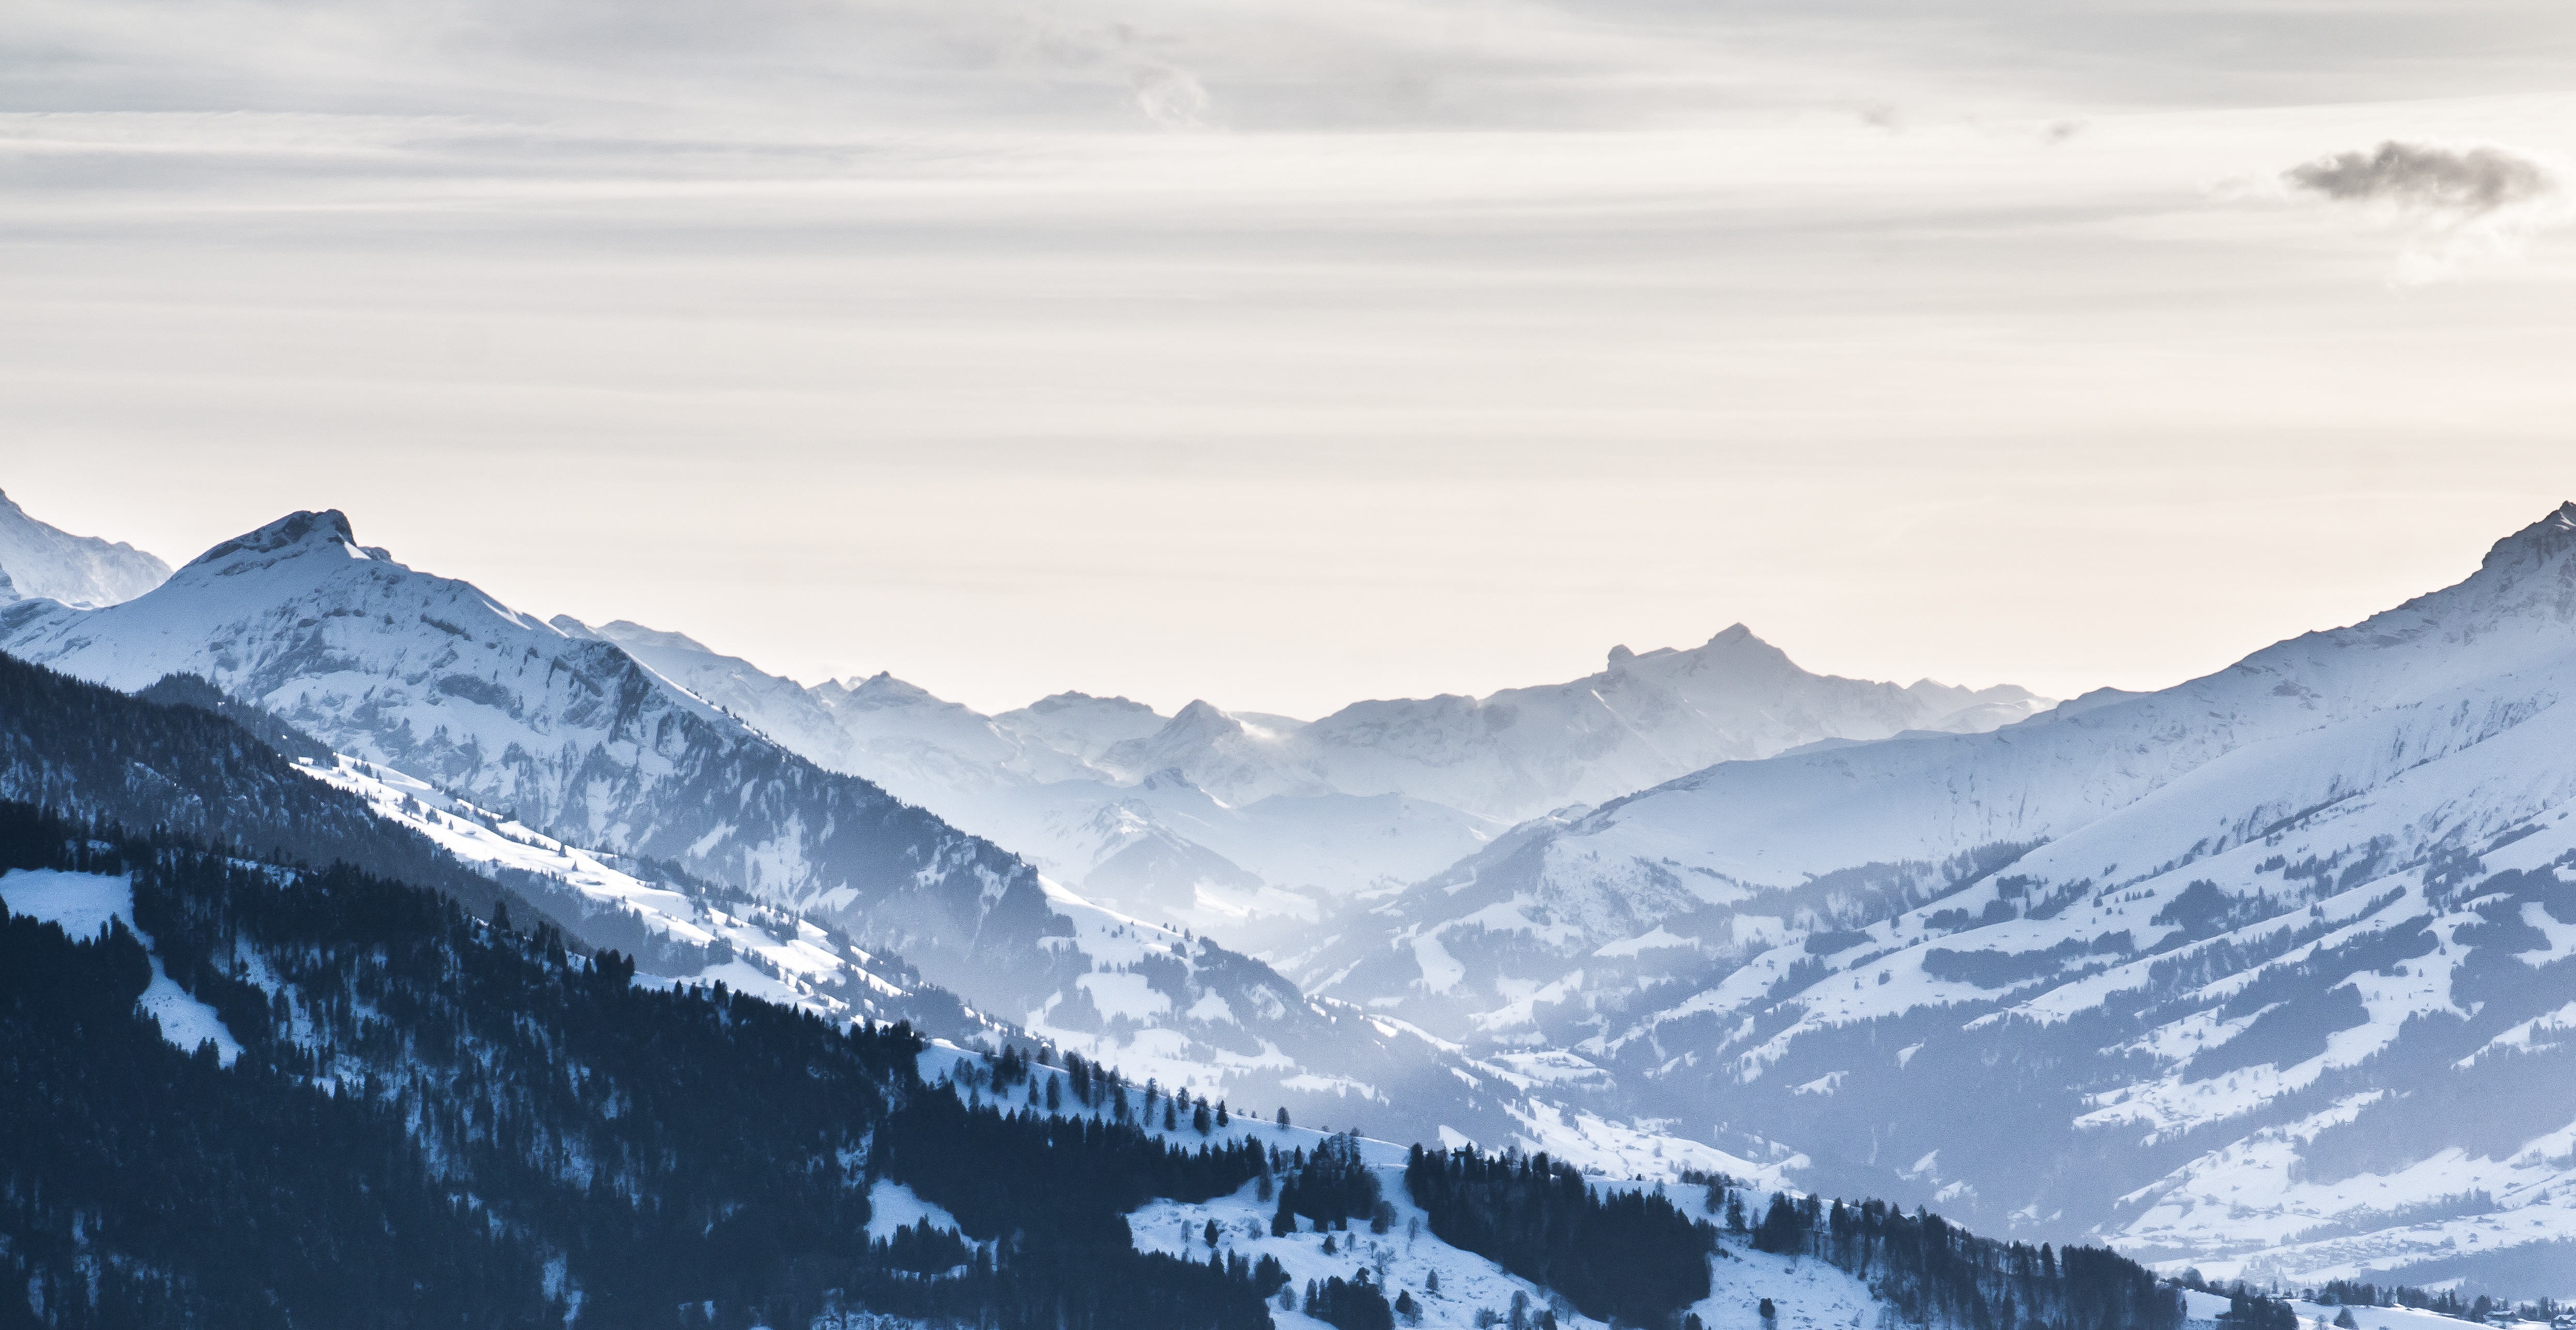
landscape, nature, rock, mountain, snow, winter, cloud, hiking, view, mountain range, weather, alpine, season, ridge, summit, winter sport, background, alps, switzerland, landform, bernese oberland, beatenberg, niederhorn, geographical feature, mountainous landforms, geological phenomenon